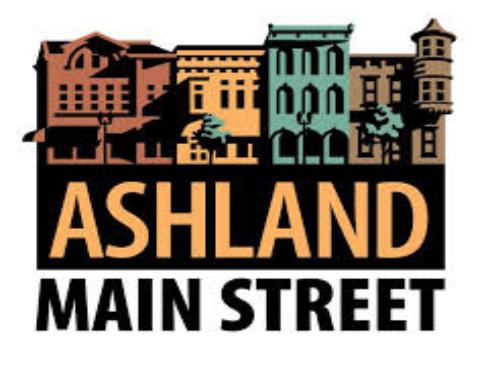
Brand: Ashland Inc
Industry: Others